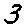
Label: 3